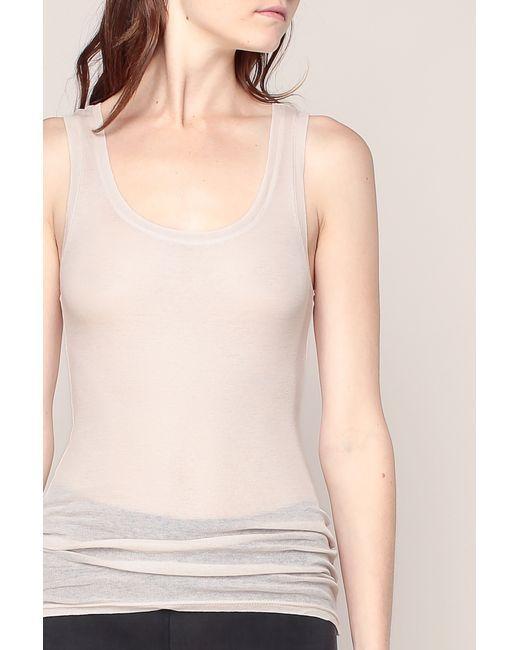
Hellrosa ärmelloses Tanktop mit Rundhalsausschnitt für Damen